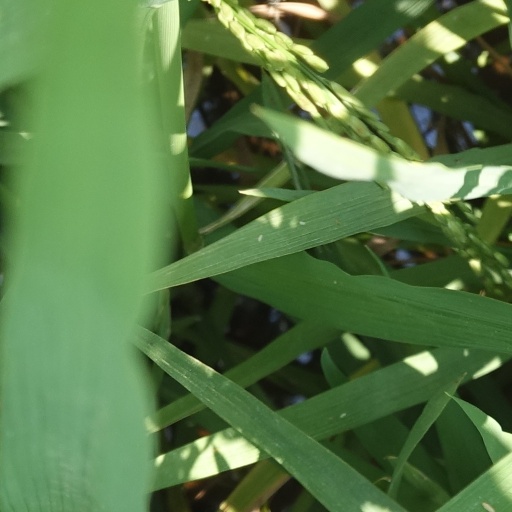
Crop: rice